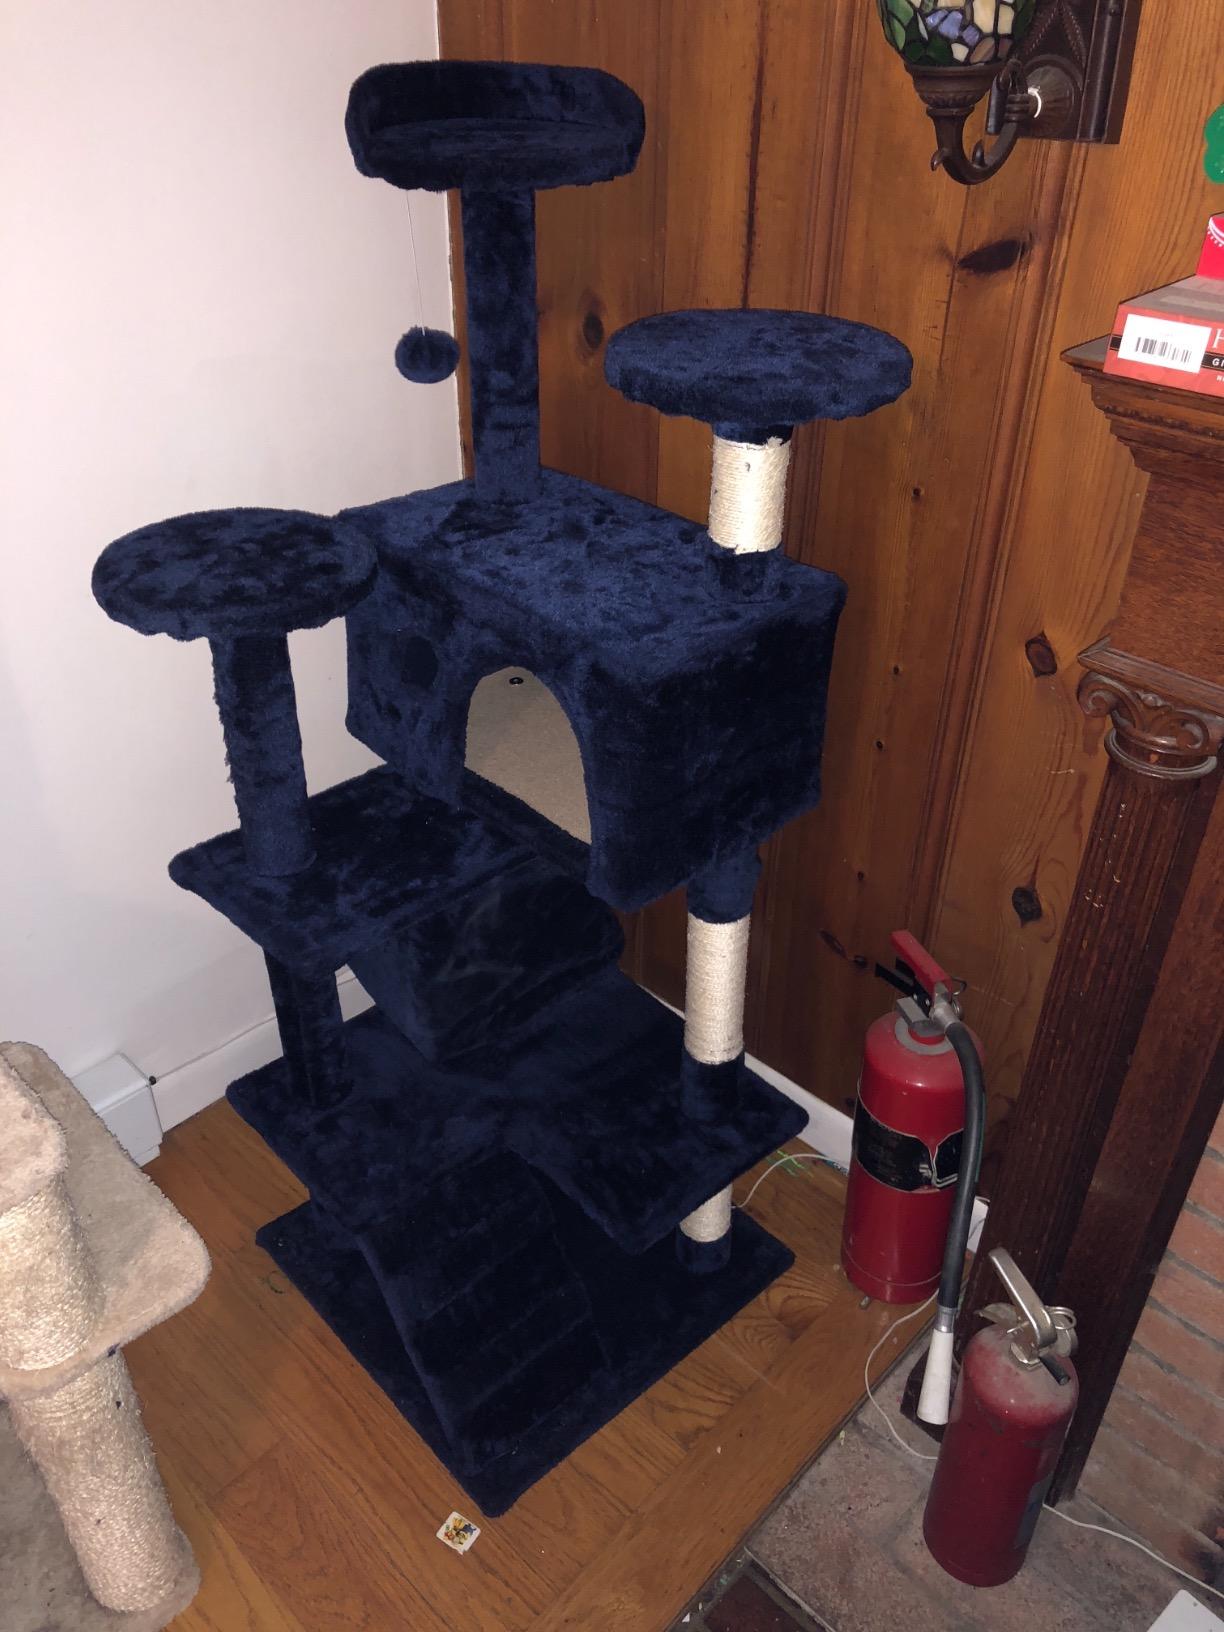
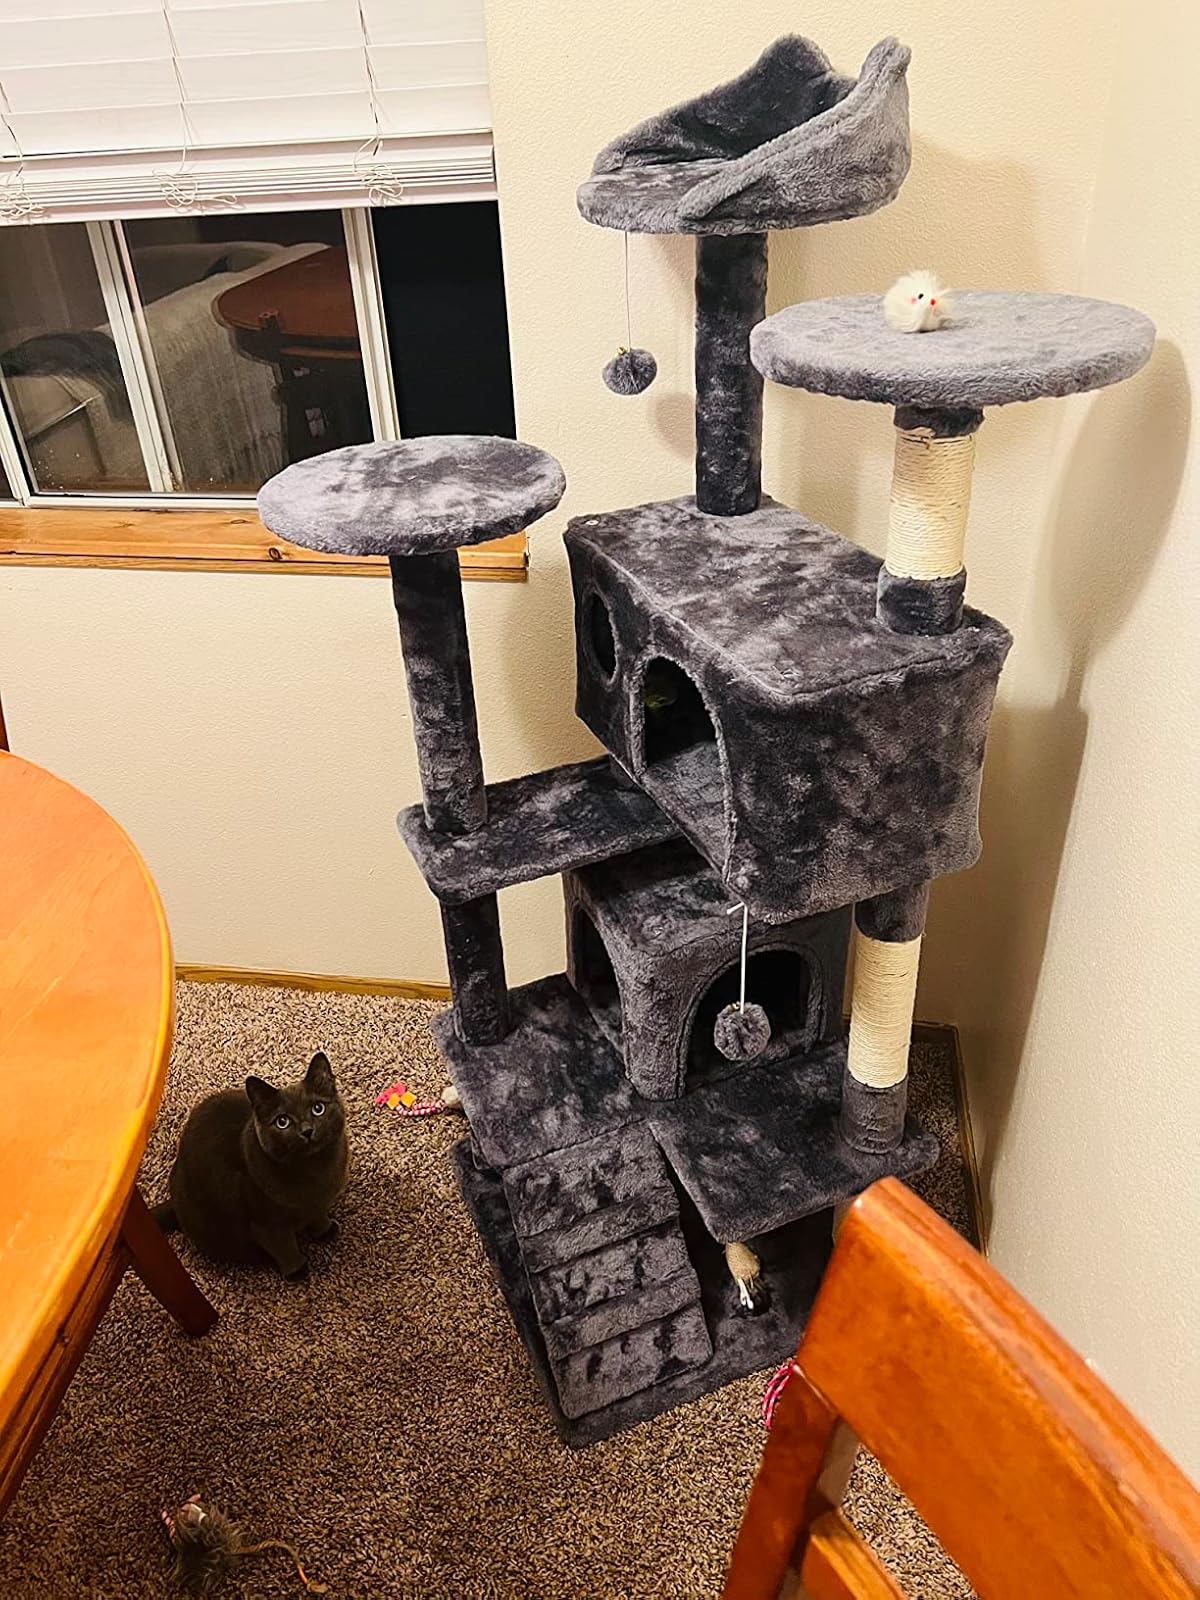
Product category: items_cat tree
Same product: no